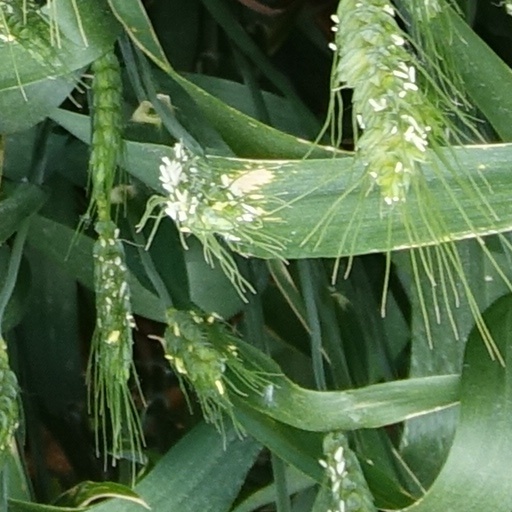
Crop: wheat